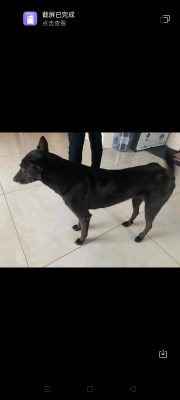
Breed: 3336-n000121-chinese_rural_dog